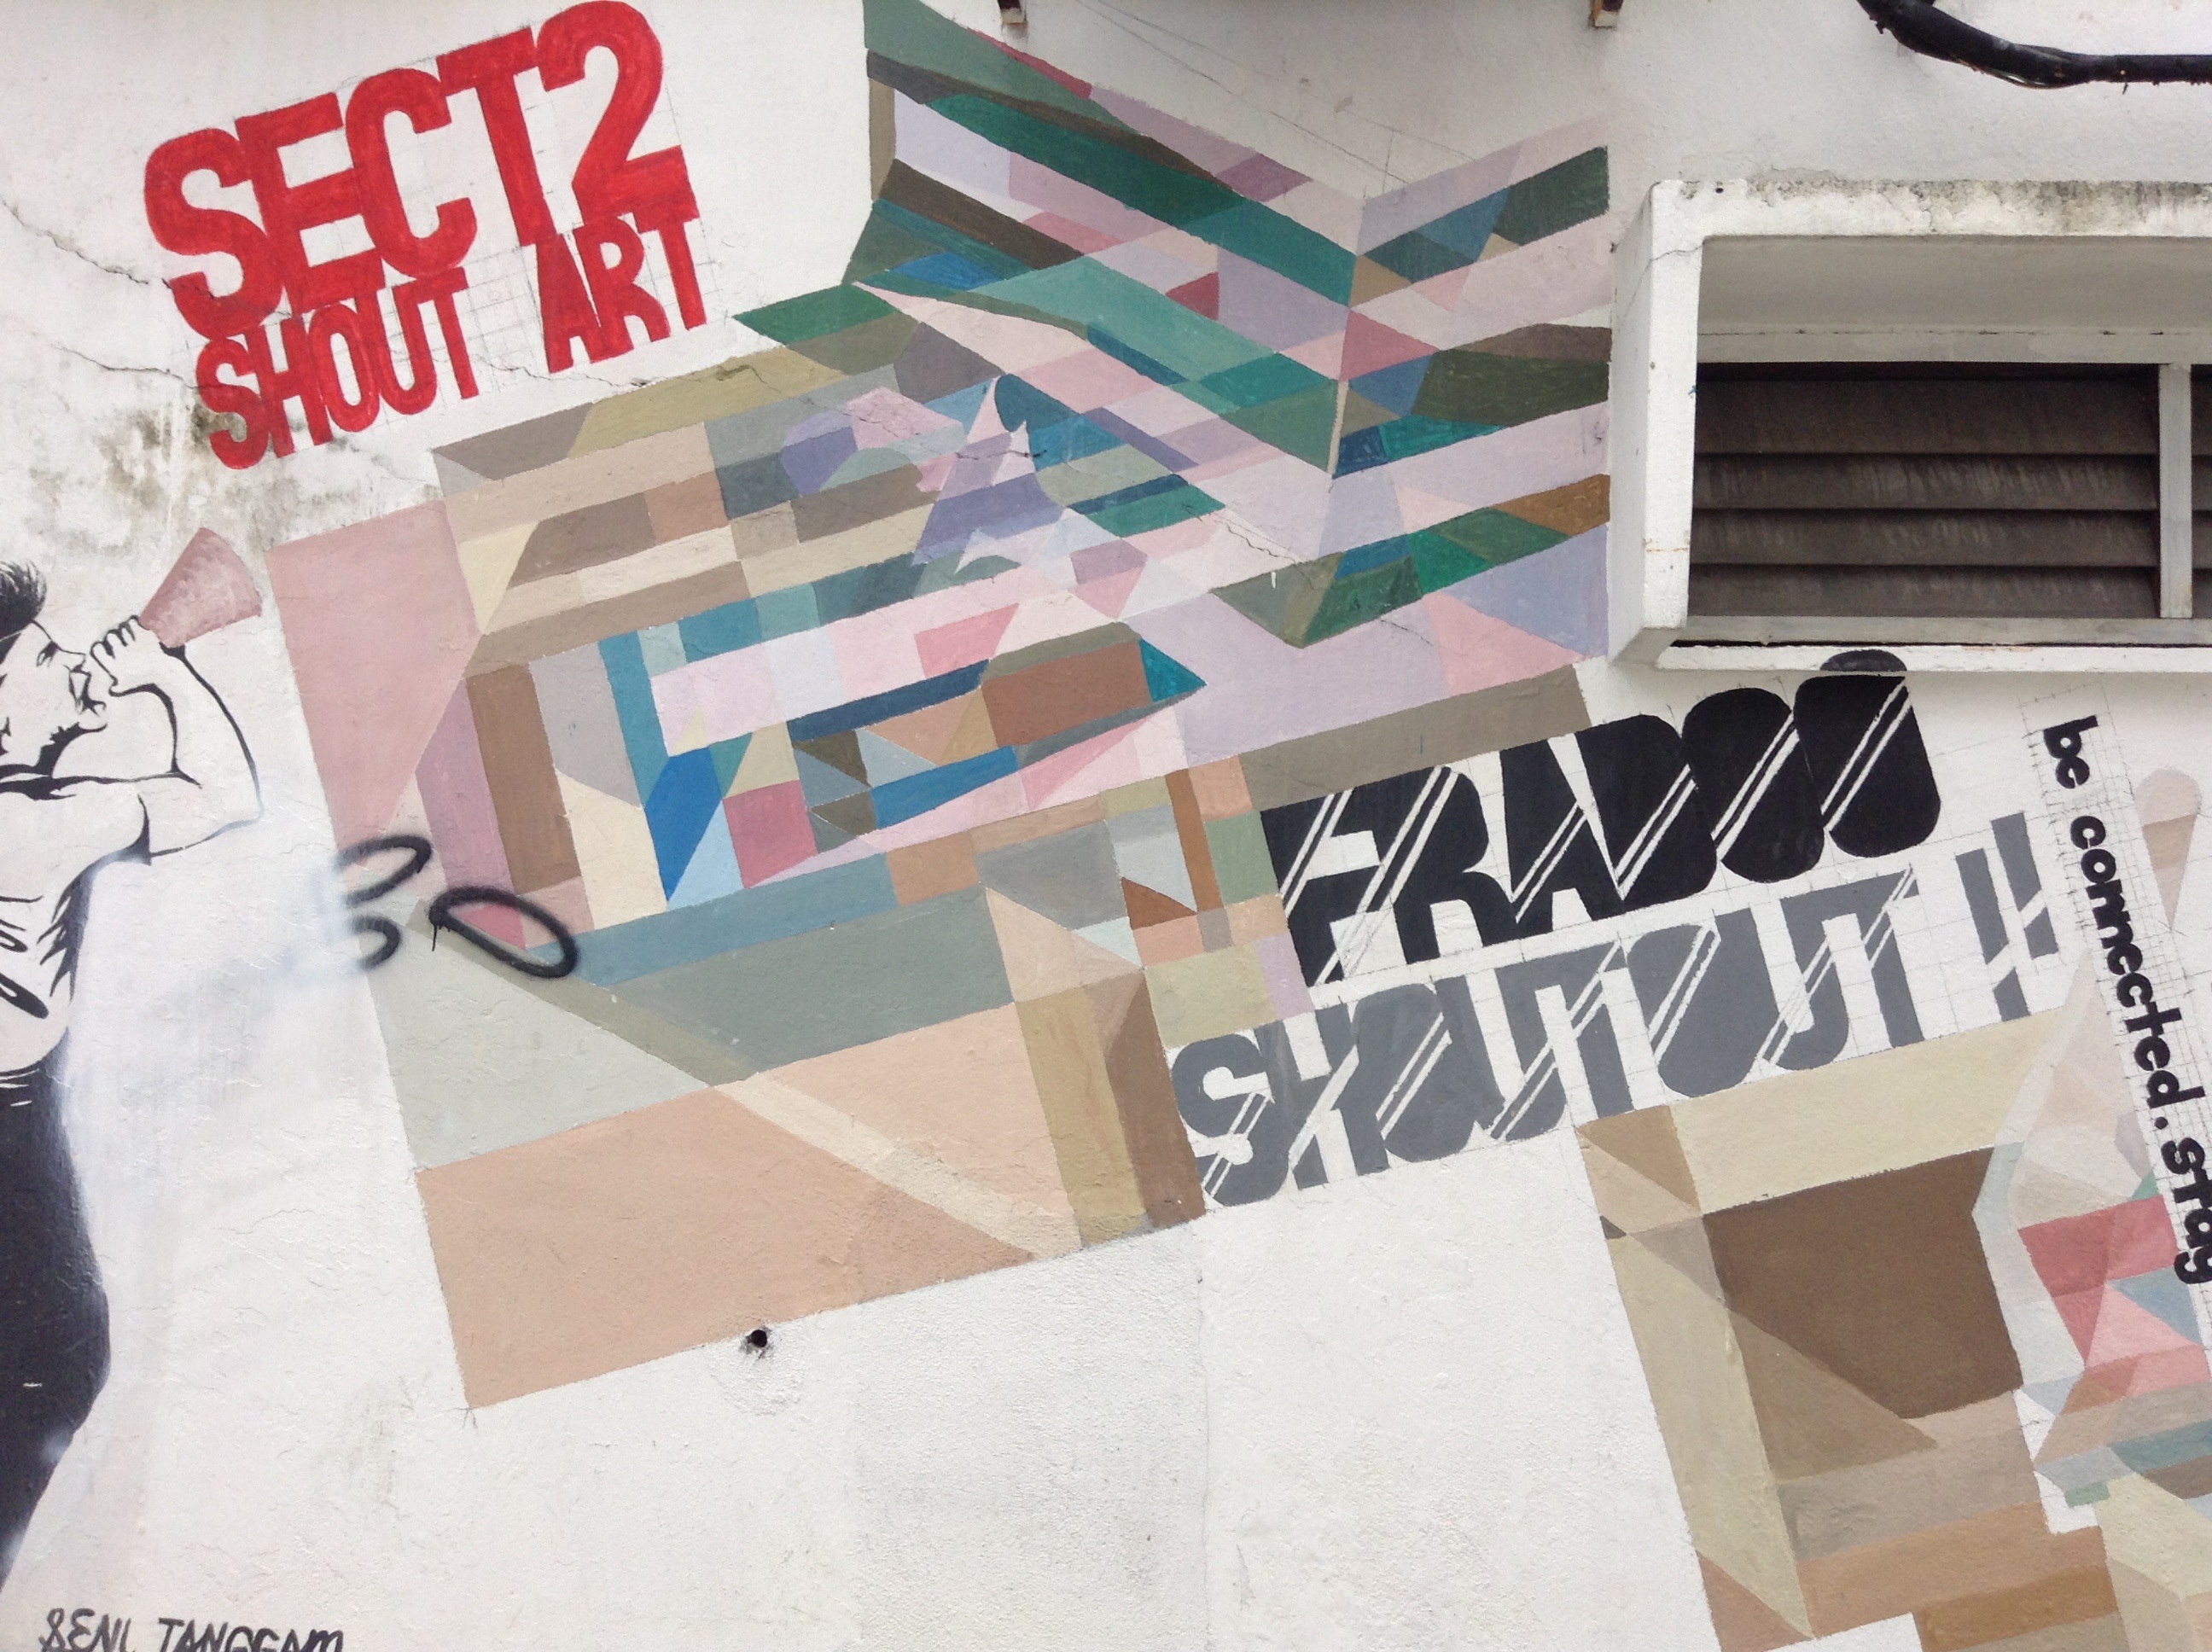
street, urban, wall, asia, graffiti, artwork, brand, art, drawing, design, mural, malaysia